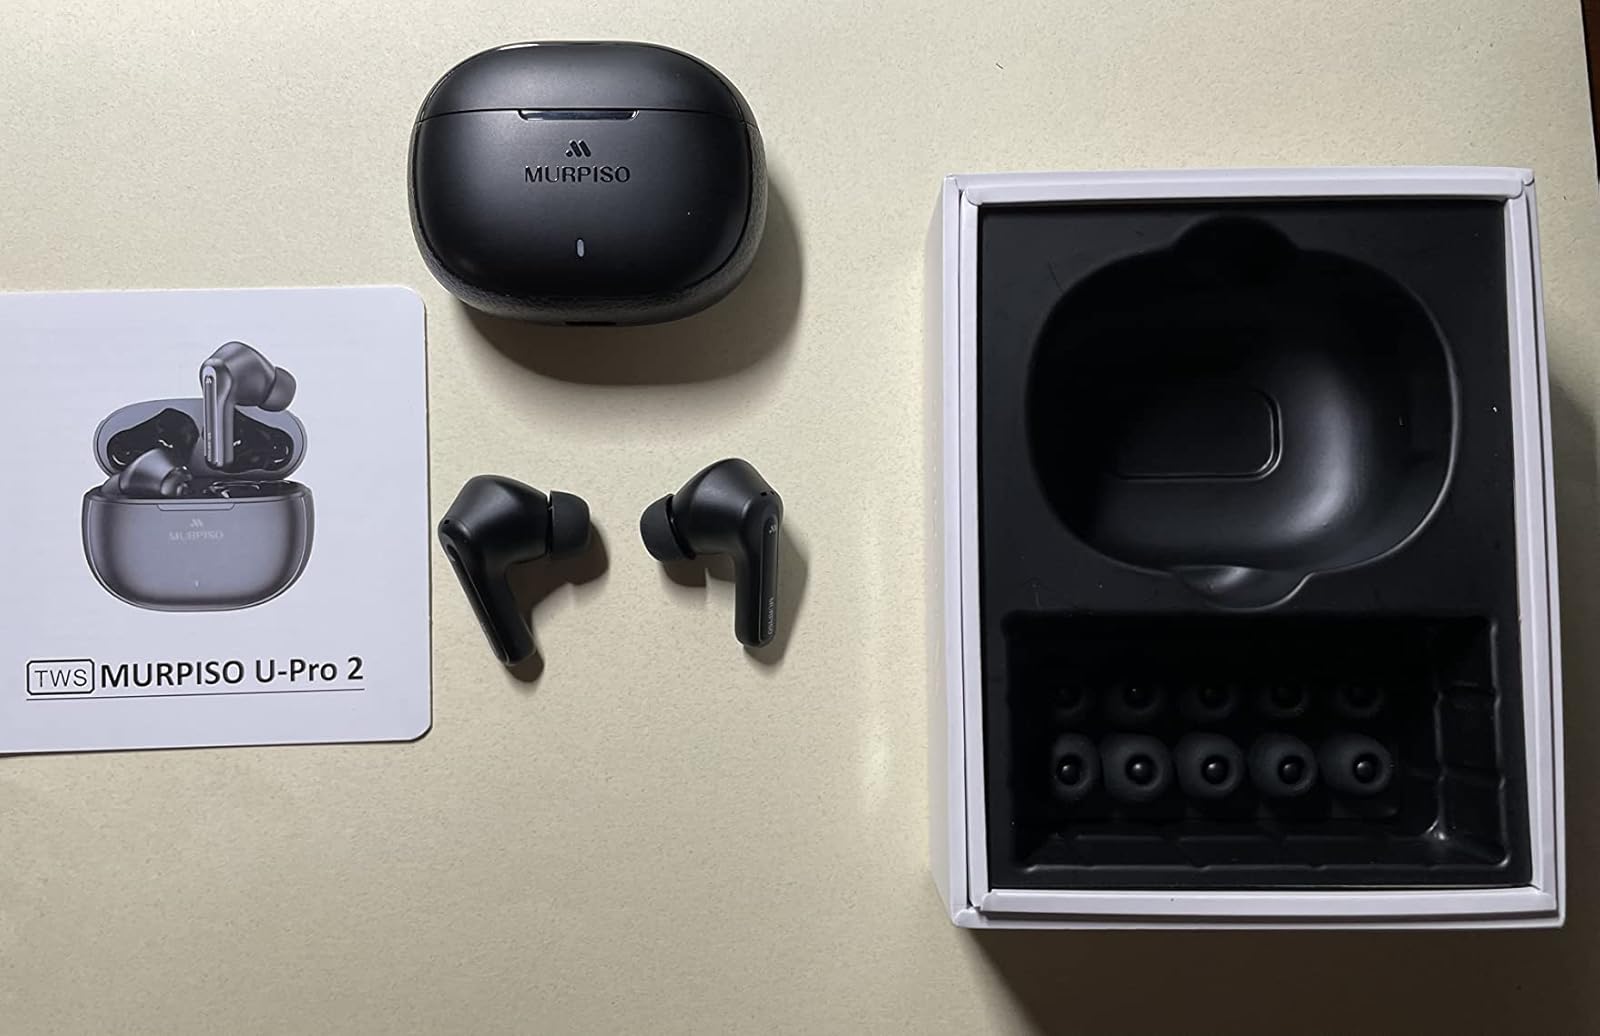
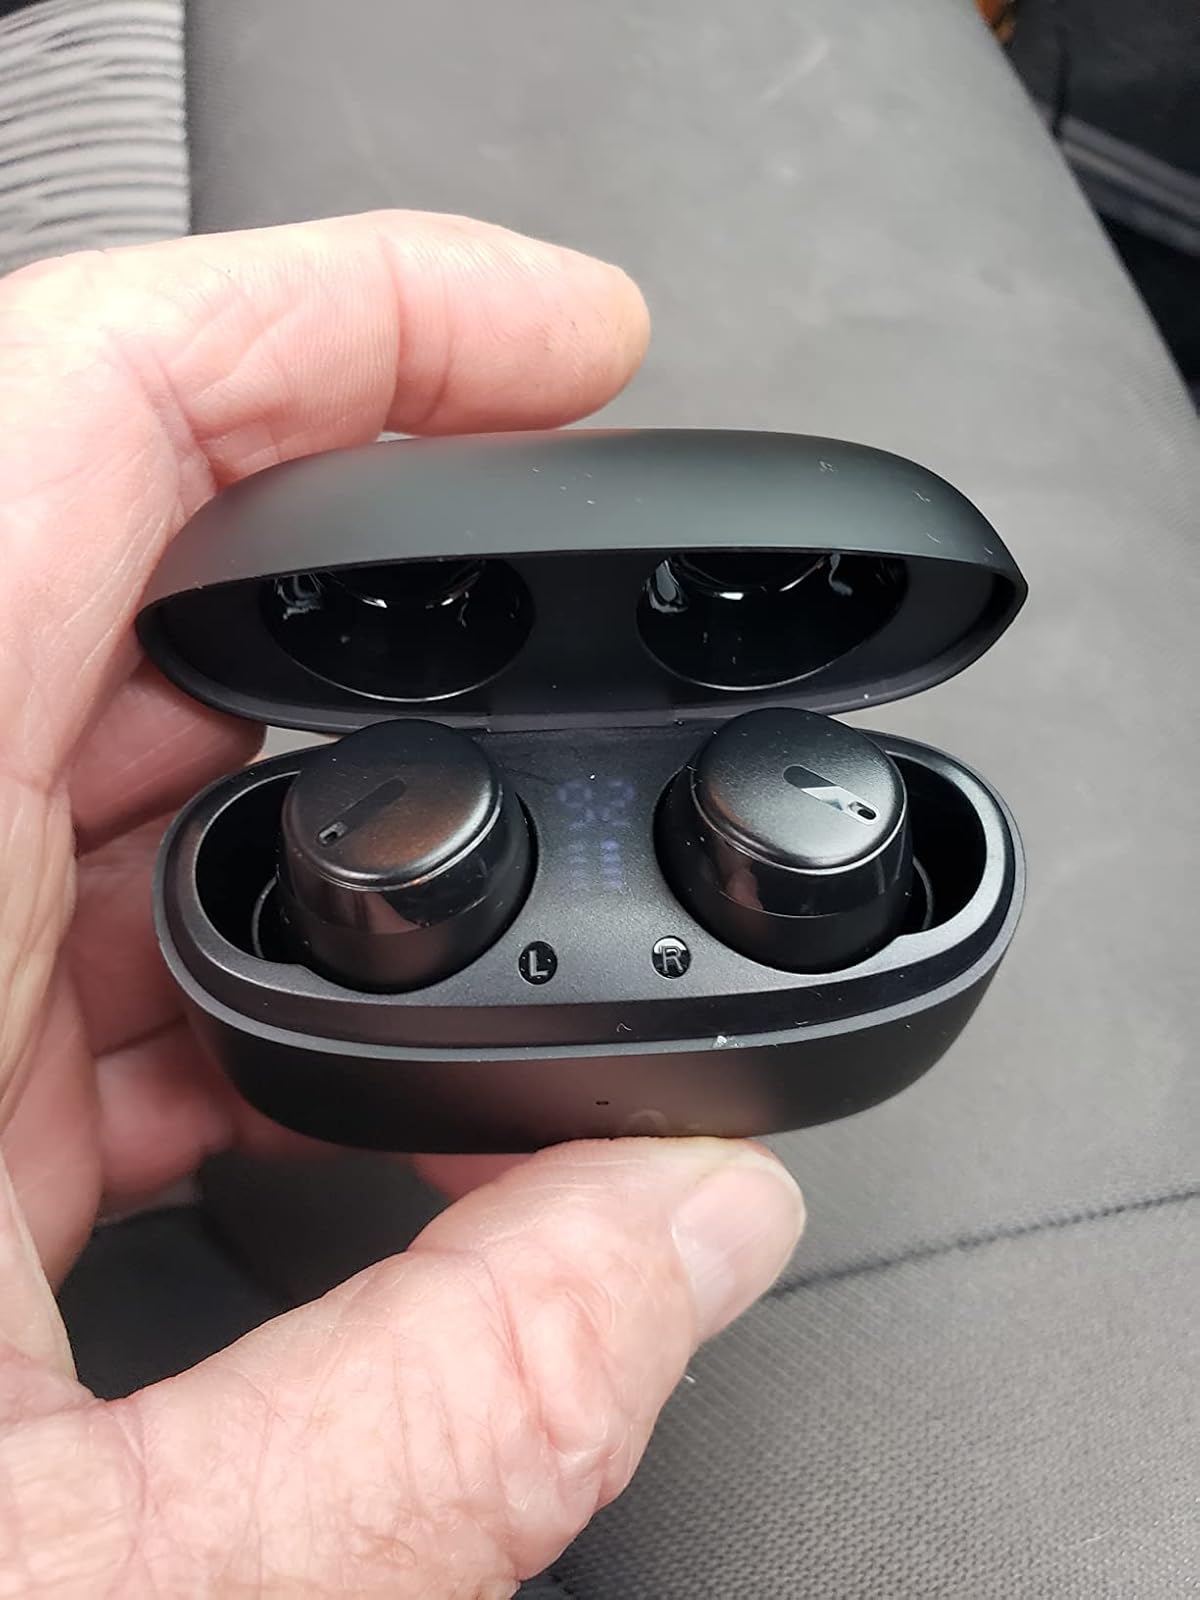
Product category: earbuds
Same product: no